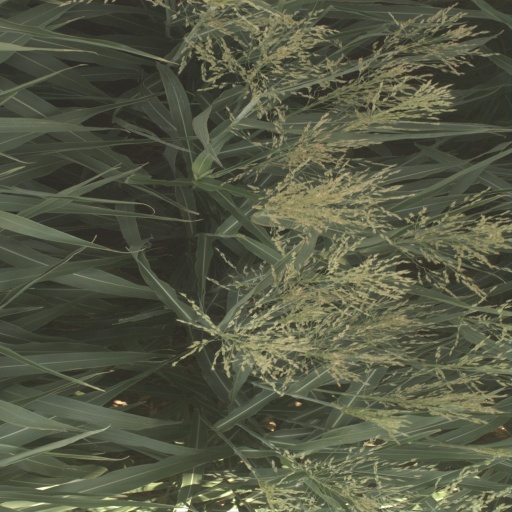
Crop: sorghum